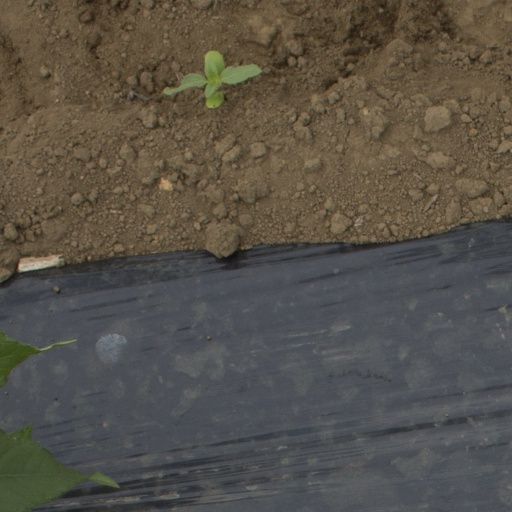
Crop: Jerusalem artichoke